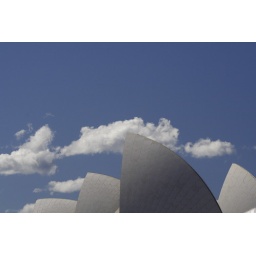
Sails in the blue sky (II)